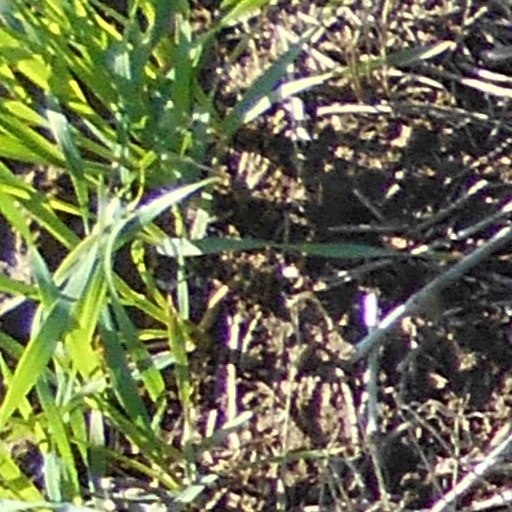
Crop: wheat